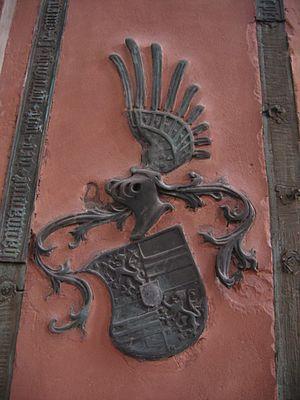
Jean IV de Nassau-Dillenbourg, né en 1410, décédé en 1475, fut comte de Nassau-Dillenbourg, comte de Nassau-Breda, comte de Vianden, comte de Nassau-Dietz de 1448 à 1475.